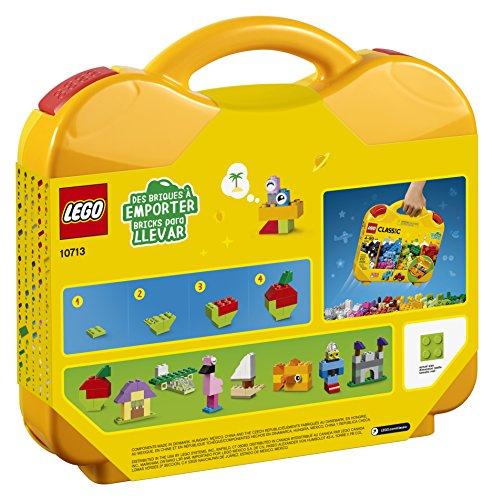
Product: LEGO Classic Creative Suitcase 10713 Building Kit (213 Pieces)
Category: Toys & Games | Building Toys | Building Sets
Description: Organize your LEGO building bricks and take them wherever you go in this bright yellow LEGO Classic Creative Suitcase.
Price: $19.78
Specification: ProductDimensions:11.2x10.3x2.5inches|ItemWeight:1.68pounds|ShippingWeight:1.85pounds|DomesticShipping:ItemcanbeshippedwithinU.S.|InternationalShipping:Thisitemisnoteligibleforinternationalshipping.LearnMore|ASIN:B075QRWRYP|Itemmodelnumber:6213581|Manufacturerrecommendedage:4yearsandup